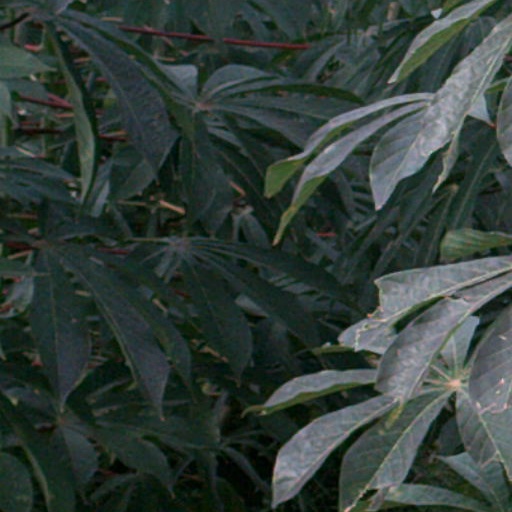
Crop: cassava